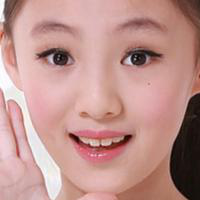
Age group: age 01-10